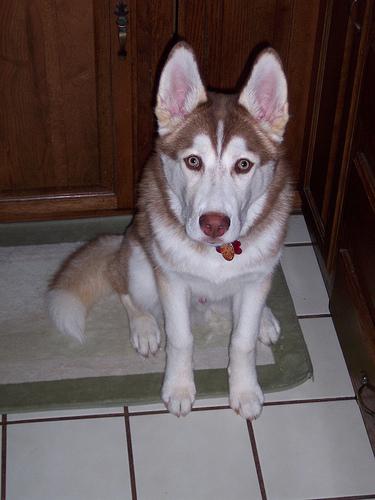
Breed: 1160-n000003-Siberian_husky